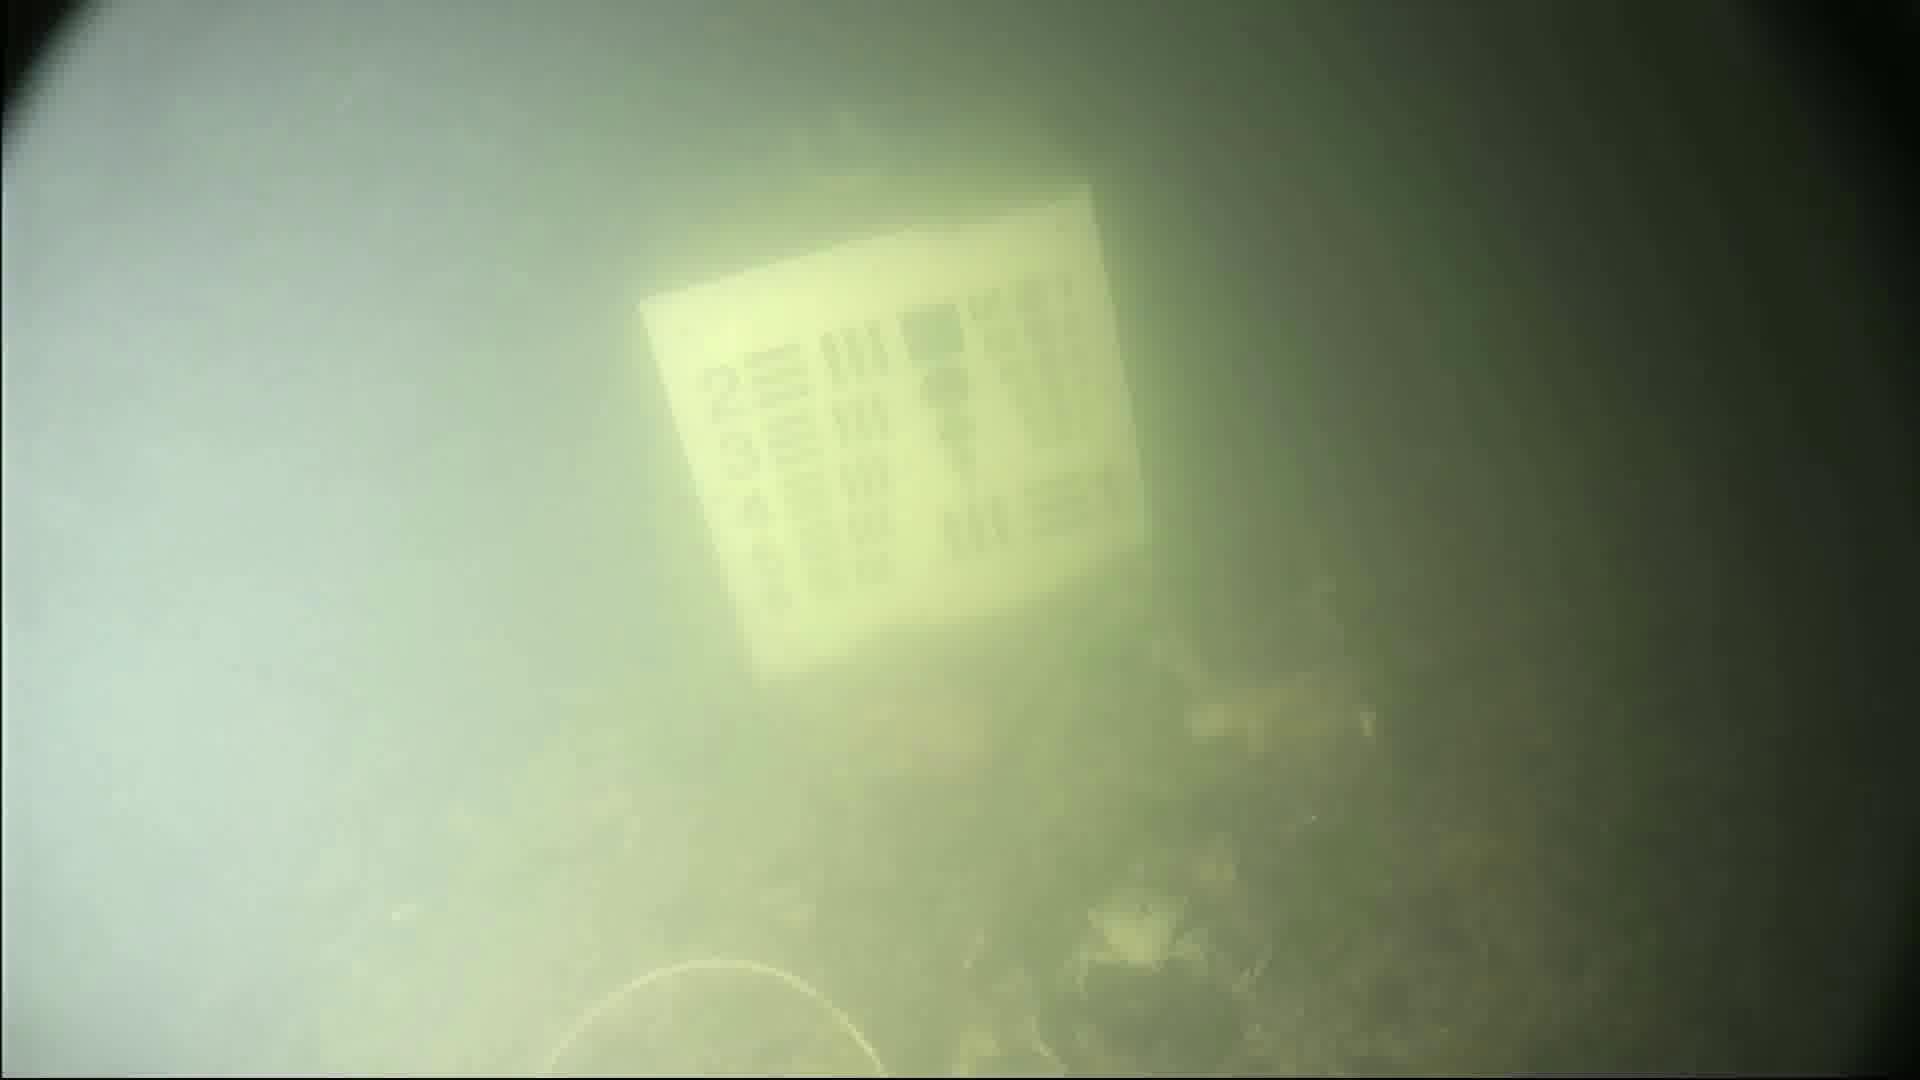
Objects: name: crab